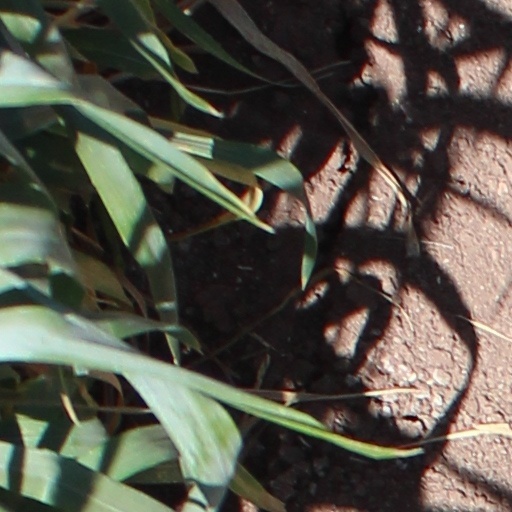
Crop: wheat